USS San Francisco (C-5)

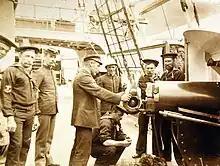
Cleaning a 6" gun on "San Francisco"

Recommissioned on 2 January 1902, "San Francisco" was again assigned to the European Squadron. In September, she returned to the U.S. and commenced operations southward into the Caribbean. Another cruise to the Mediterranean, thence on to Asiatic ports, followed; and, in the fall of 1904, the protected cruiser again entered the Norfolk Navy Yard, where she was decommissioned on 31 December.